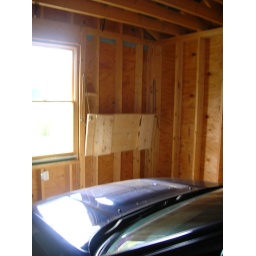
table folded up against wall